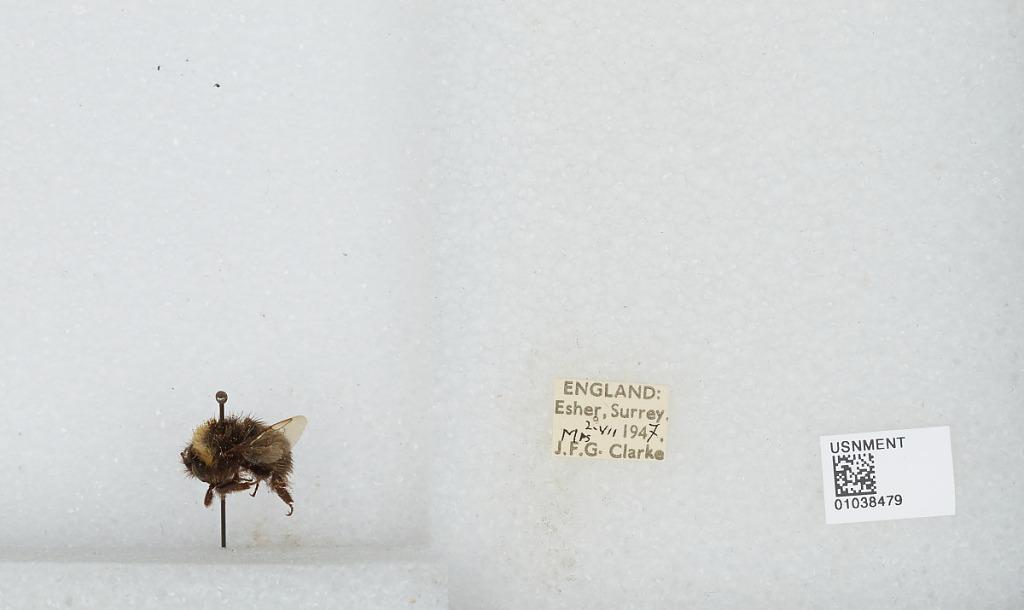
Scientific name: Bombus (Pyrobombus) pratorum (Linnaeus)
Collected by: J. Clarke
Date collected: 1947-7-2
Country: United Kingdom
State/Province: England
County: Surrey
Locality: Esher
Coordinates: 51.3691, -0.365